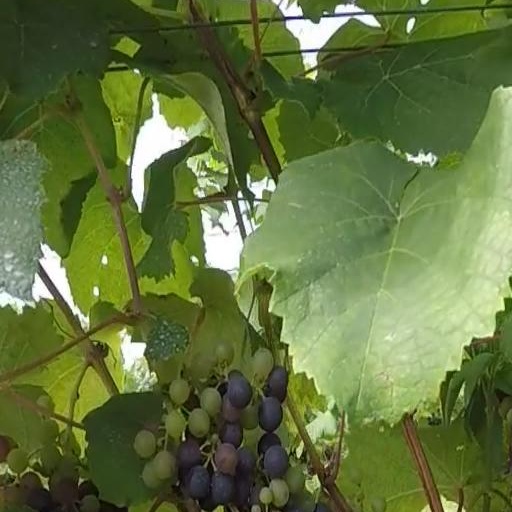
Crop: grape